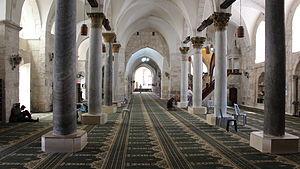
La grande mosquée de Naplouse est la plus ancienne et la plus grande mosquée de Naplouse, en Cisjordanie. D'abord construit comme église byzantine, le bâtiment est converti en mosquée au début de la période islamique. Les croisés le transforment en église au XIᵉ siècle, mais les Ayyoubides la reconvertissent en mosquée au XIIᵉ siècle.